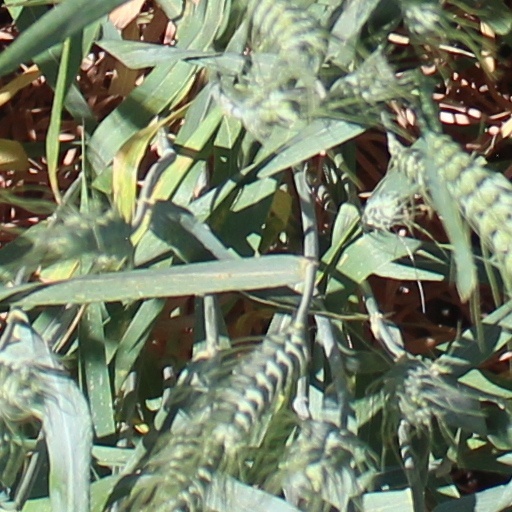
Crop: wheat